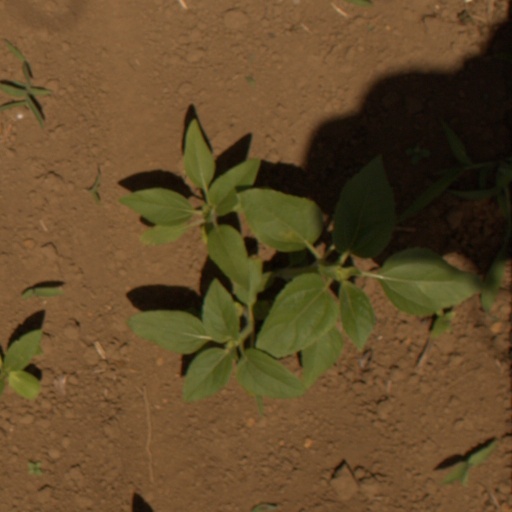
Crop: Jerusalem artichoke